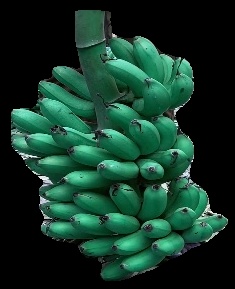
Variety: rasbale
Grade: grade1